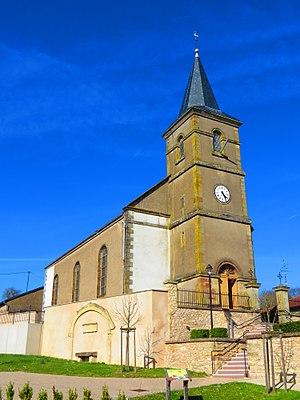
Erstroff Église de l'Exaltation-de-la-Sainte-Croix
Erstroff est une commune française située dans le département de la Moselle et le bassin de vie de la Moselle-est, en région Grand Est.